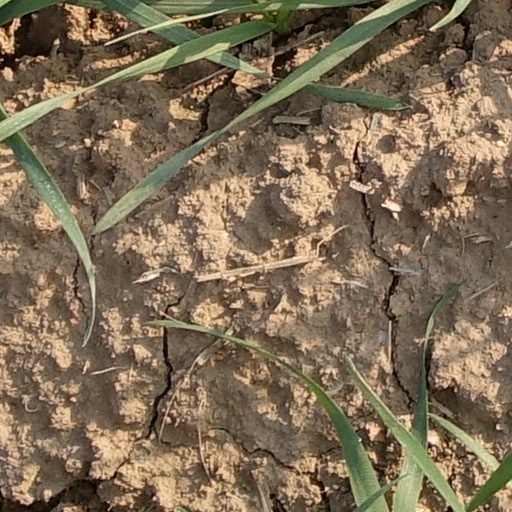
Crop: wheat